Chris Gomez

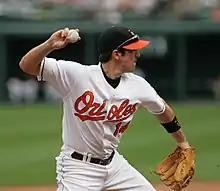
Gomez with the Baltimore Orioles

Christopher Cory Gomez (born June 16, 1971) is a former Major League Baseball infielder. He bats and throws right-handed.